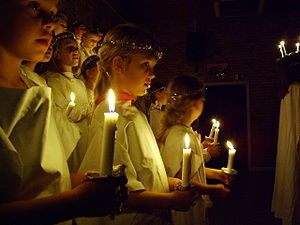
Luciadag
Luciaoptog på en dansk folkeskole.
Luciadag er den 13. december. Lucia kommer af latinske lux. Sankta Lucia var en italiensk helgeninde, som led martyrdøden og har helgendag den 13. december, som ifølge den julianske kalender i 1300-tallet var regnet som årets korteste dag, altså vintersolhverv.